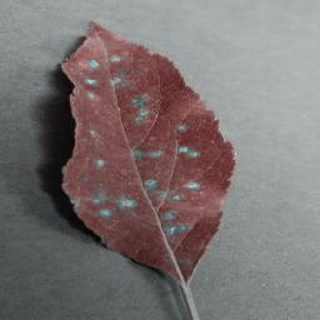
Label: apple_cedar_apple_rust